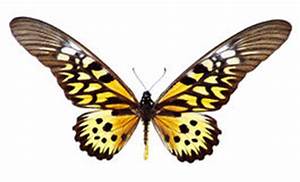
Label: butterfly